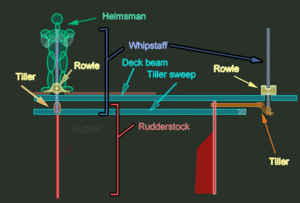
Un fouet, appelé whipstaff, whip ou kolder-stok en anglais est un ancien dispositif de barre, utilisé en Europe entre le XVIᵉ et le XVIIᵉ siècle pour contrôler le gouvernail d'un grand voilier et orienter le navire. Son développement est plus élaboré qu'une barre franche et a précédé l'invention de la barre à roue plus complexe.
La barre d'un navire est utilisée pour orienter un navire à moteur ou à voile dans la direction voulue.